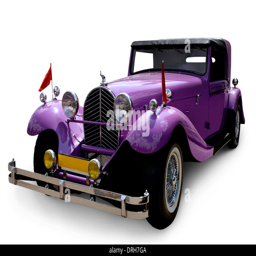
classic restored custom vintage car isolated on white background with a clipping path